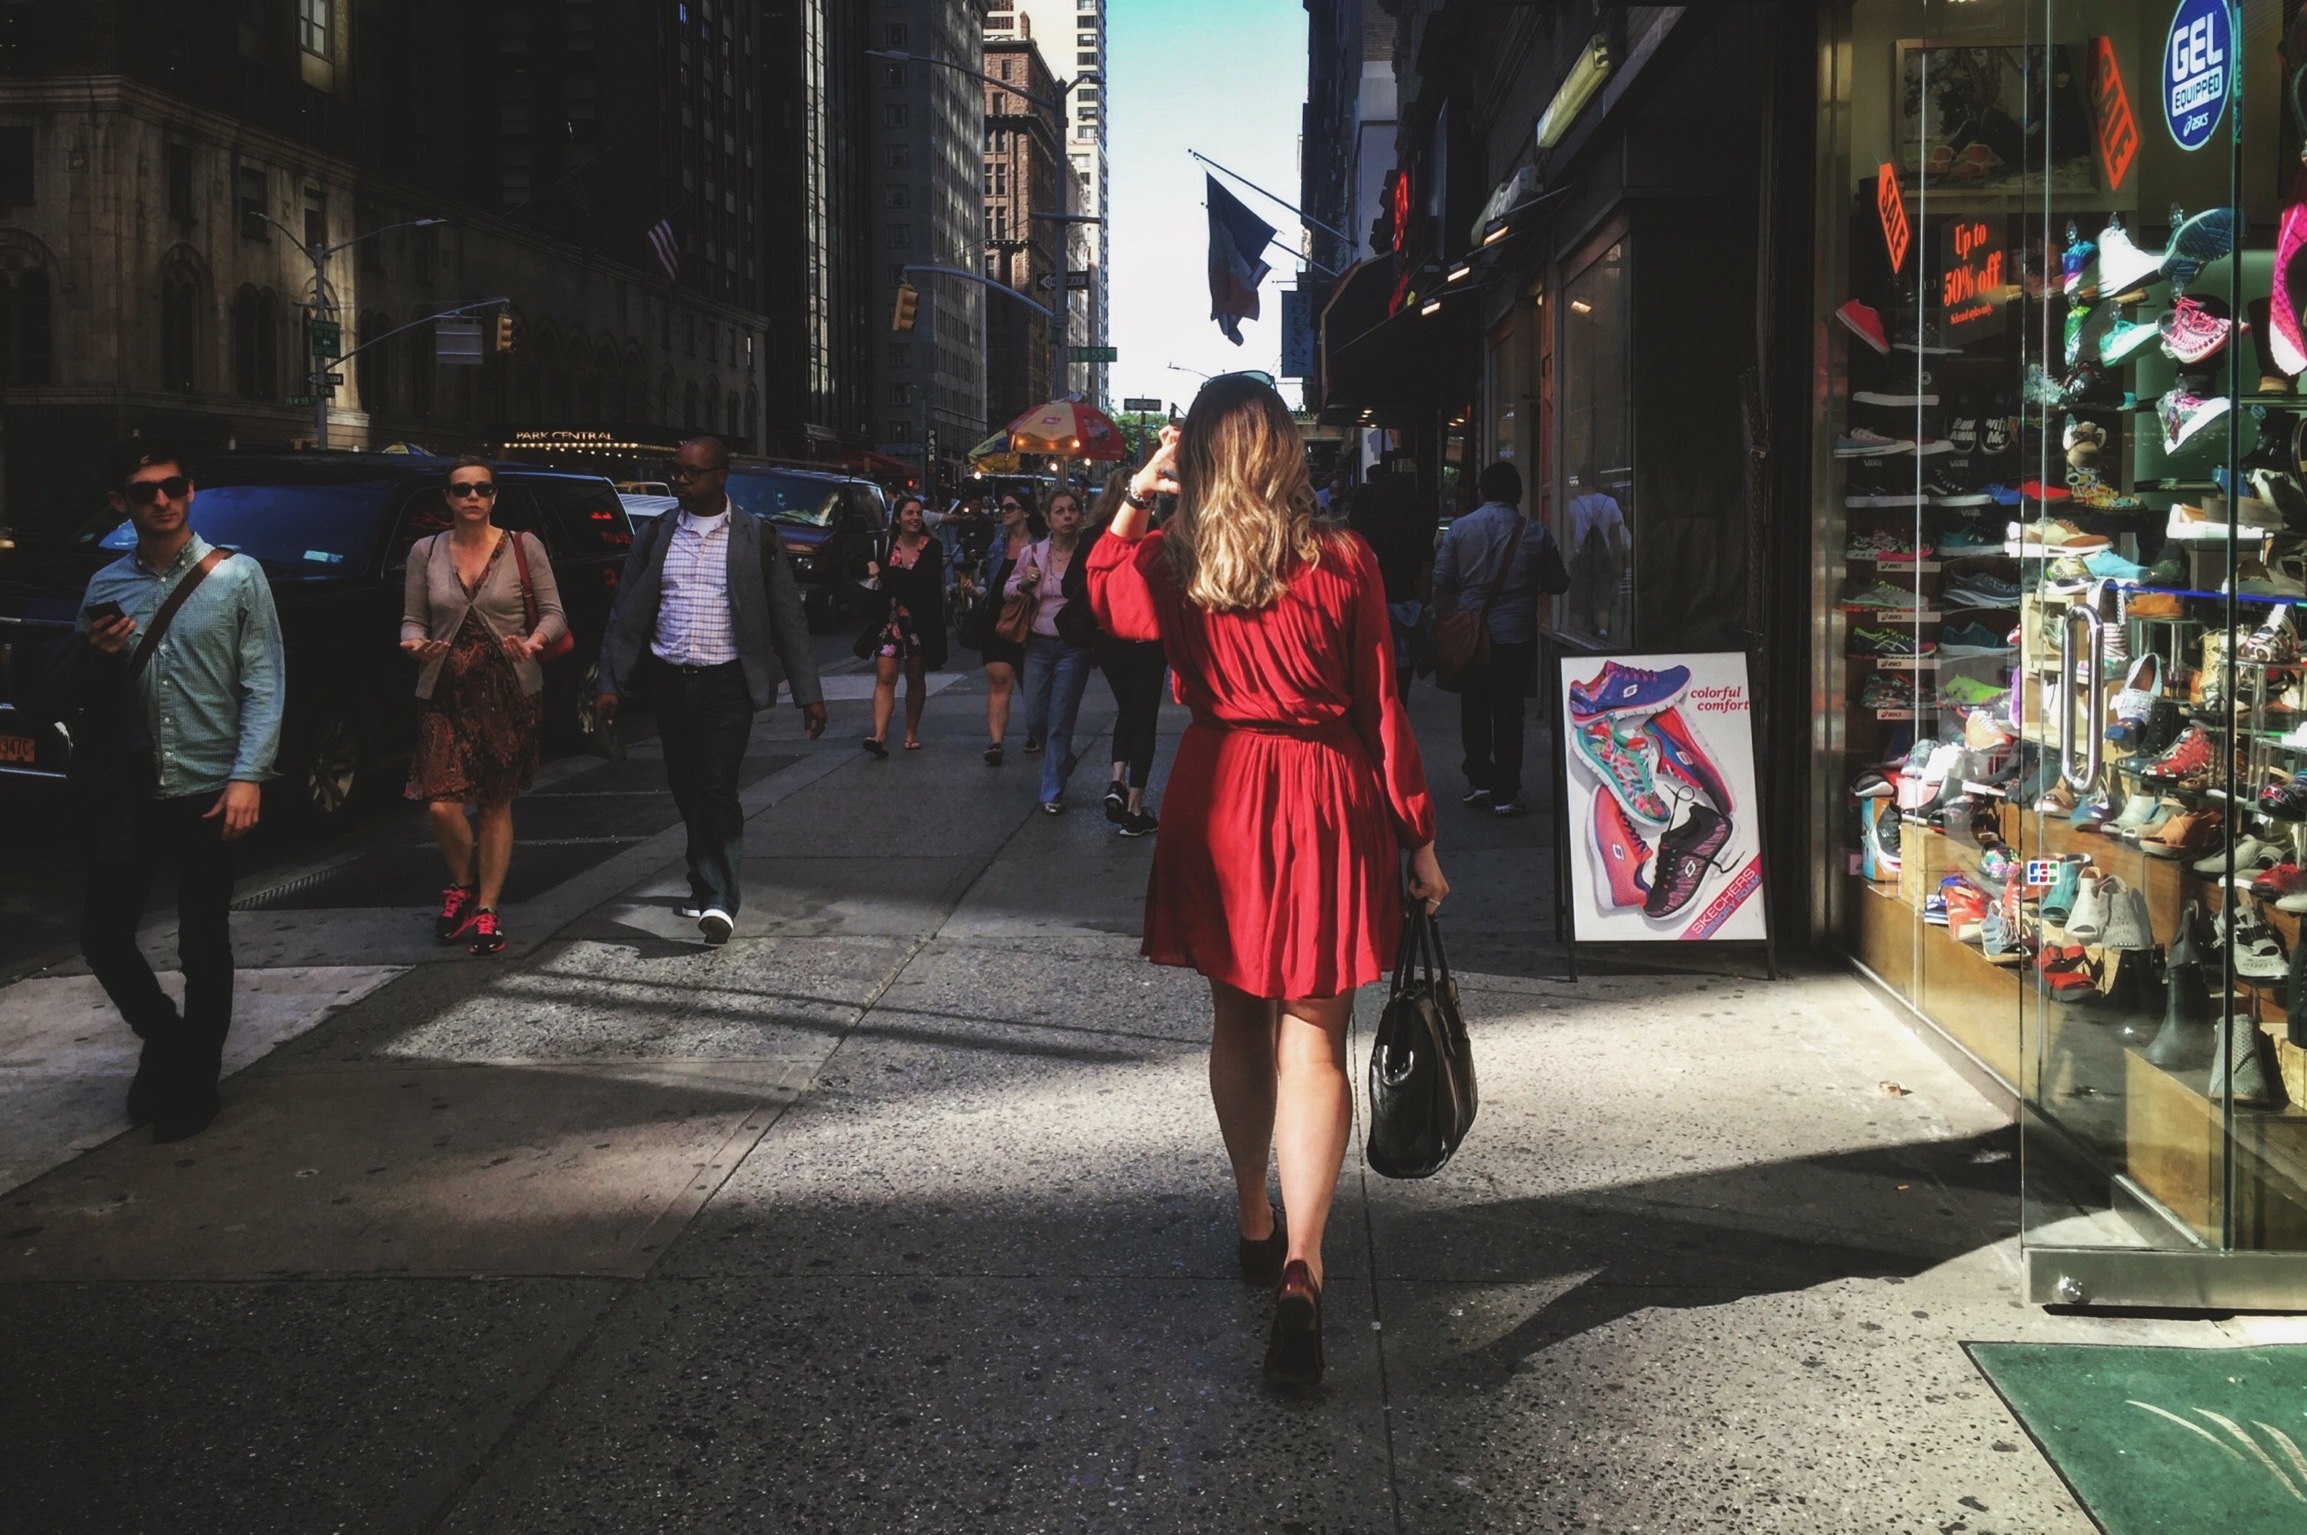
pedestrian, road, street, crowd, infrastructure